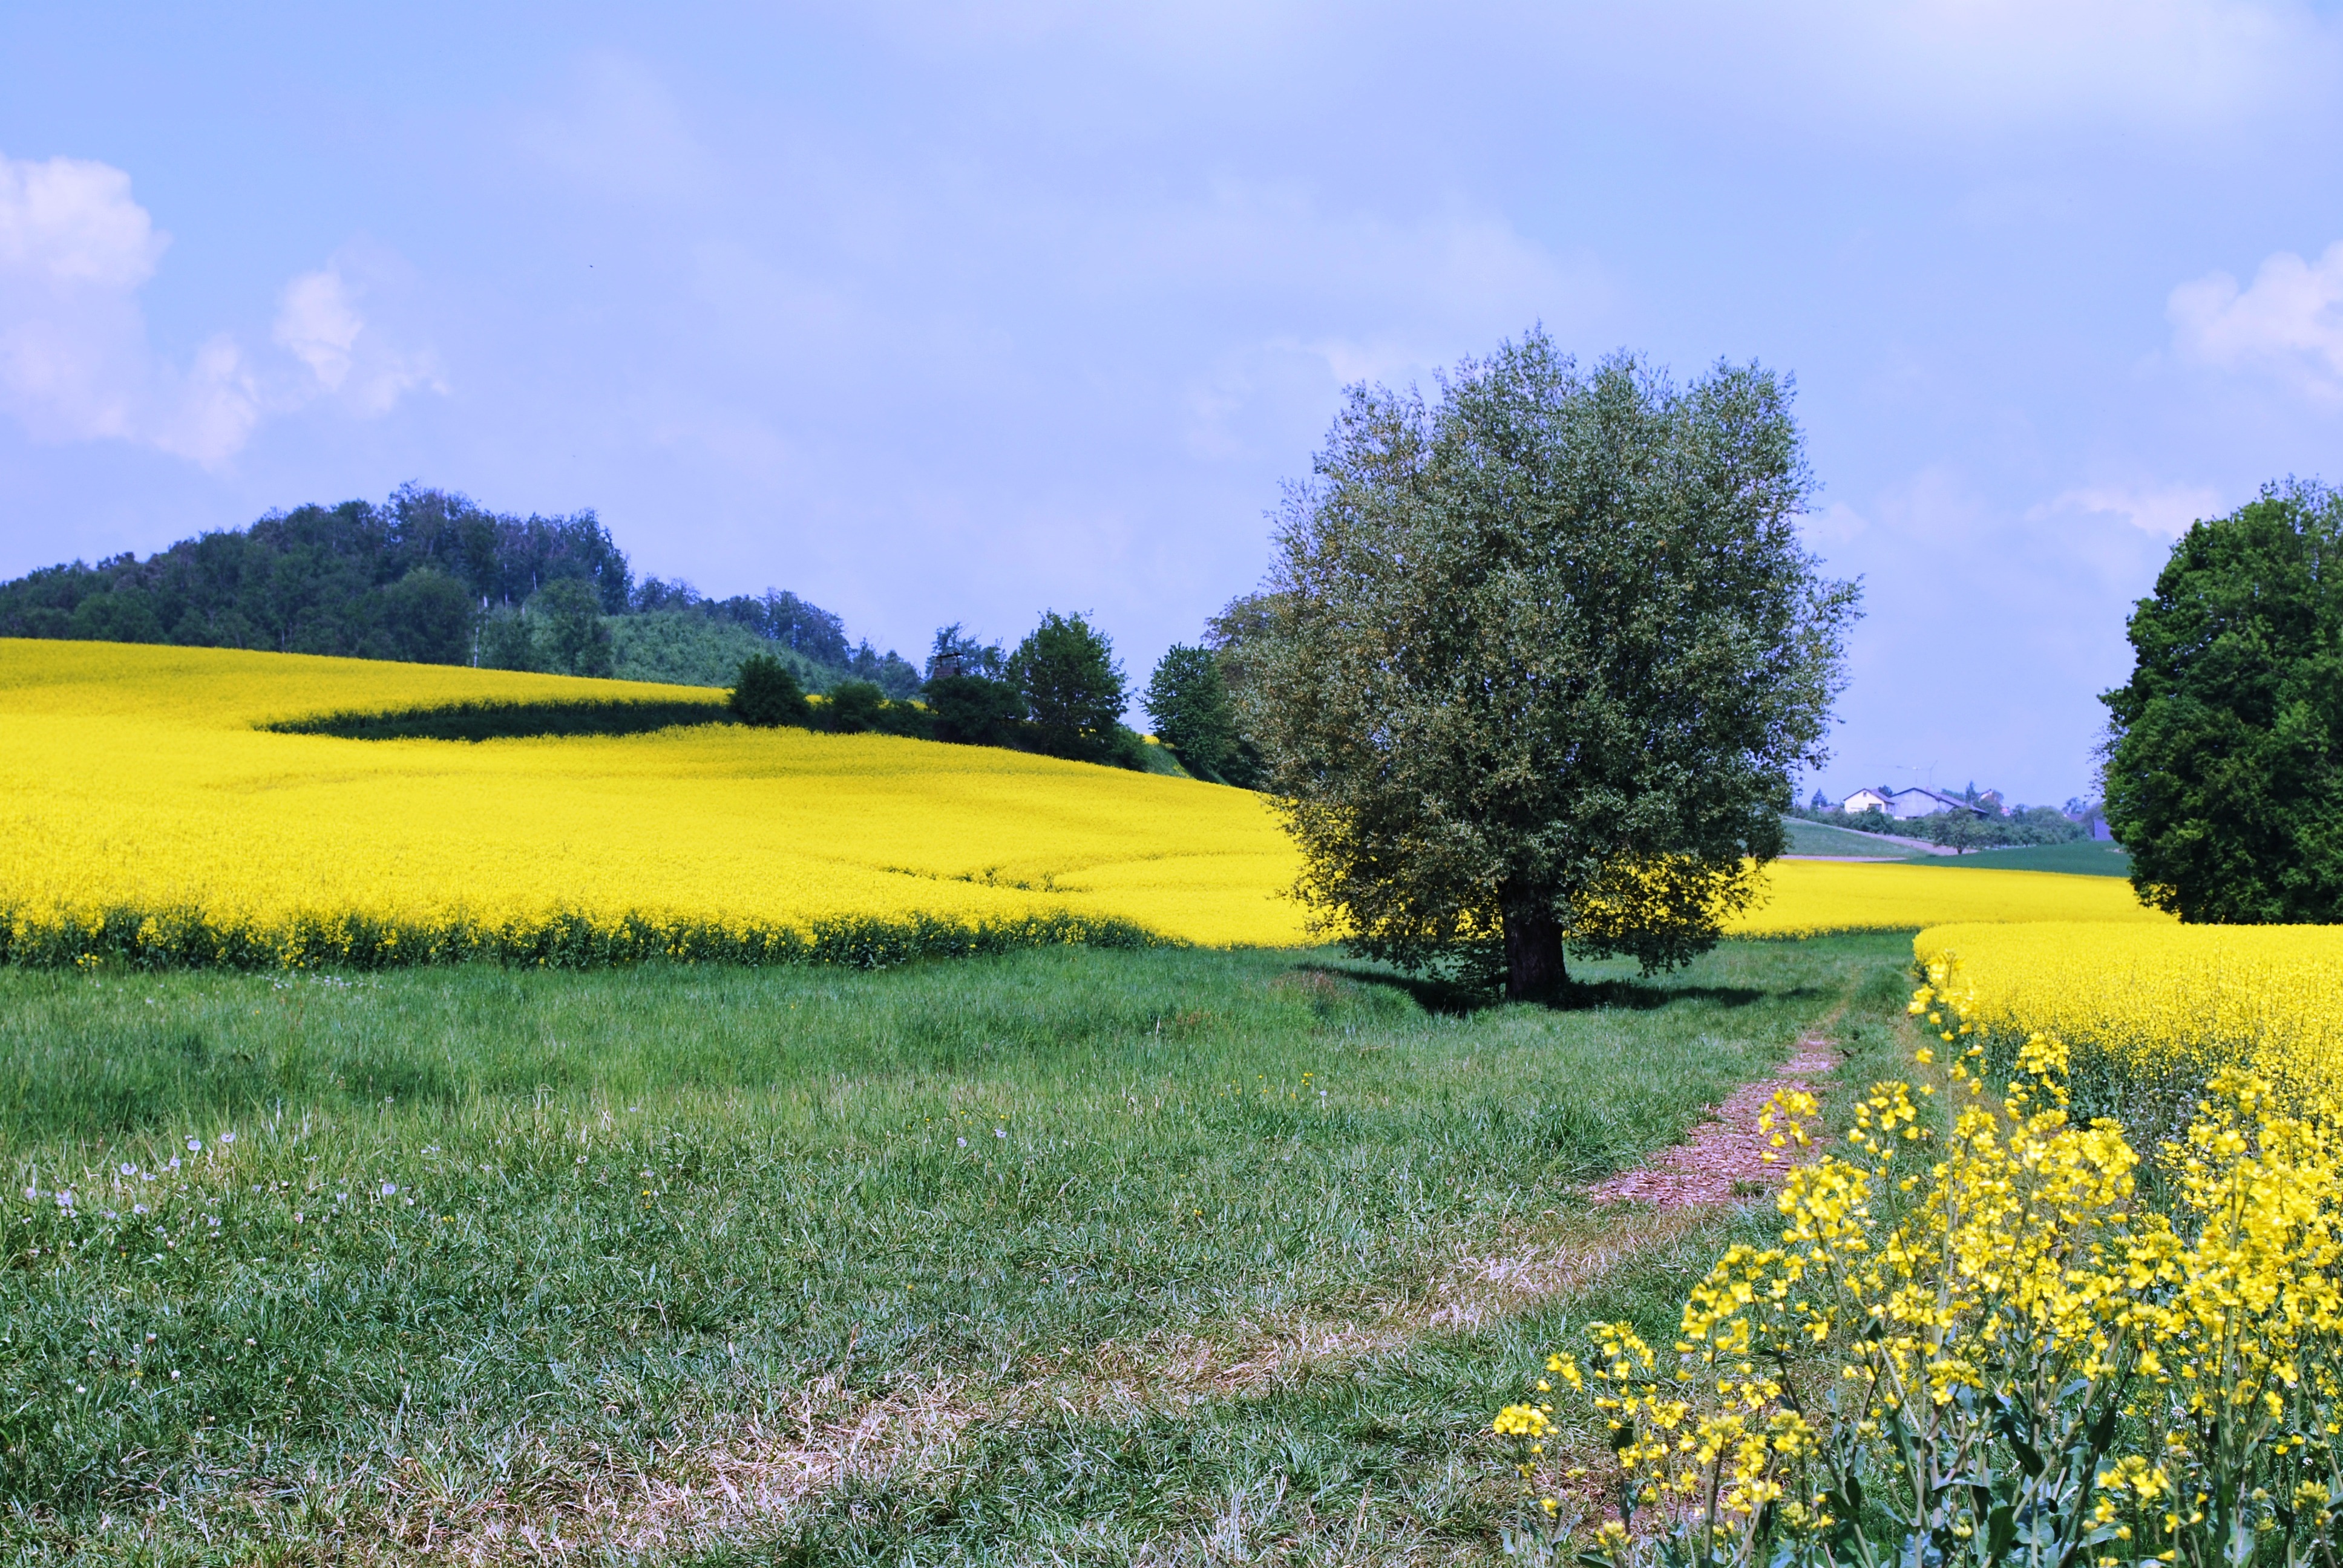
tree, grass, plant, field, meadow, prairie, hill, flower, food, produce, vegetable, crop, pasture, agriculture, plain, rapeseed, wildflower, flowers, grassland, germany, canola, ecosystem, brassica, rural area, flowering plant, grass family, land plant, mustard plant, mustard and cabbage family